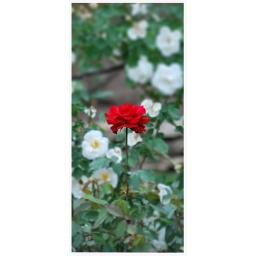
One beautiful red rose in a sea of white roses.